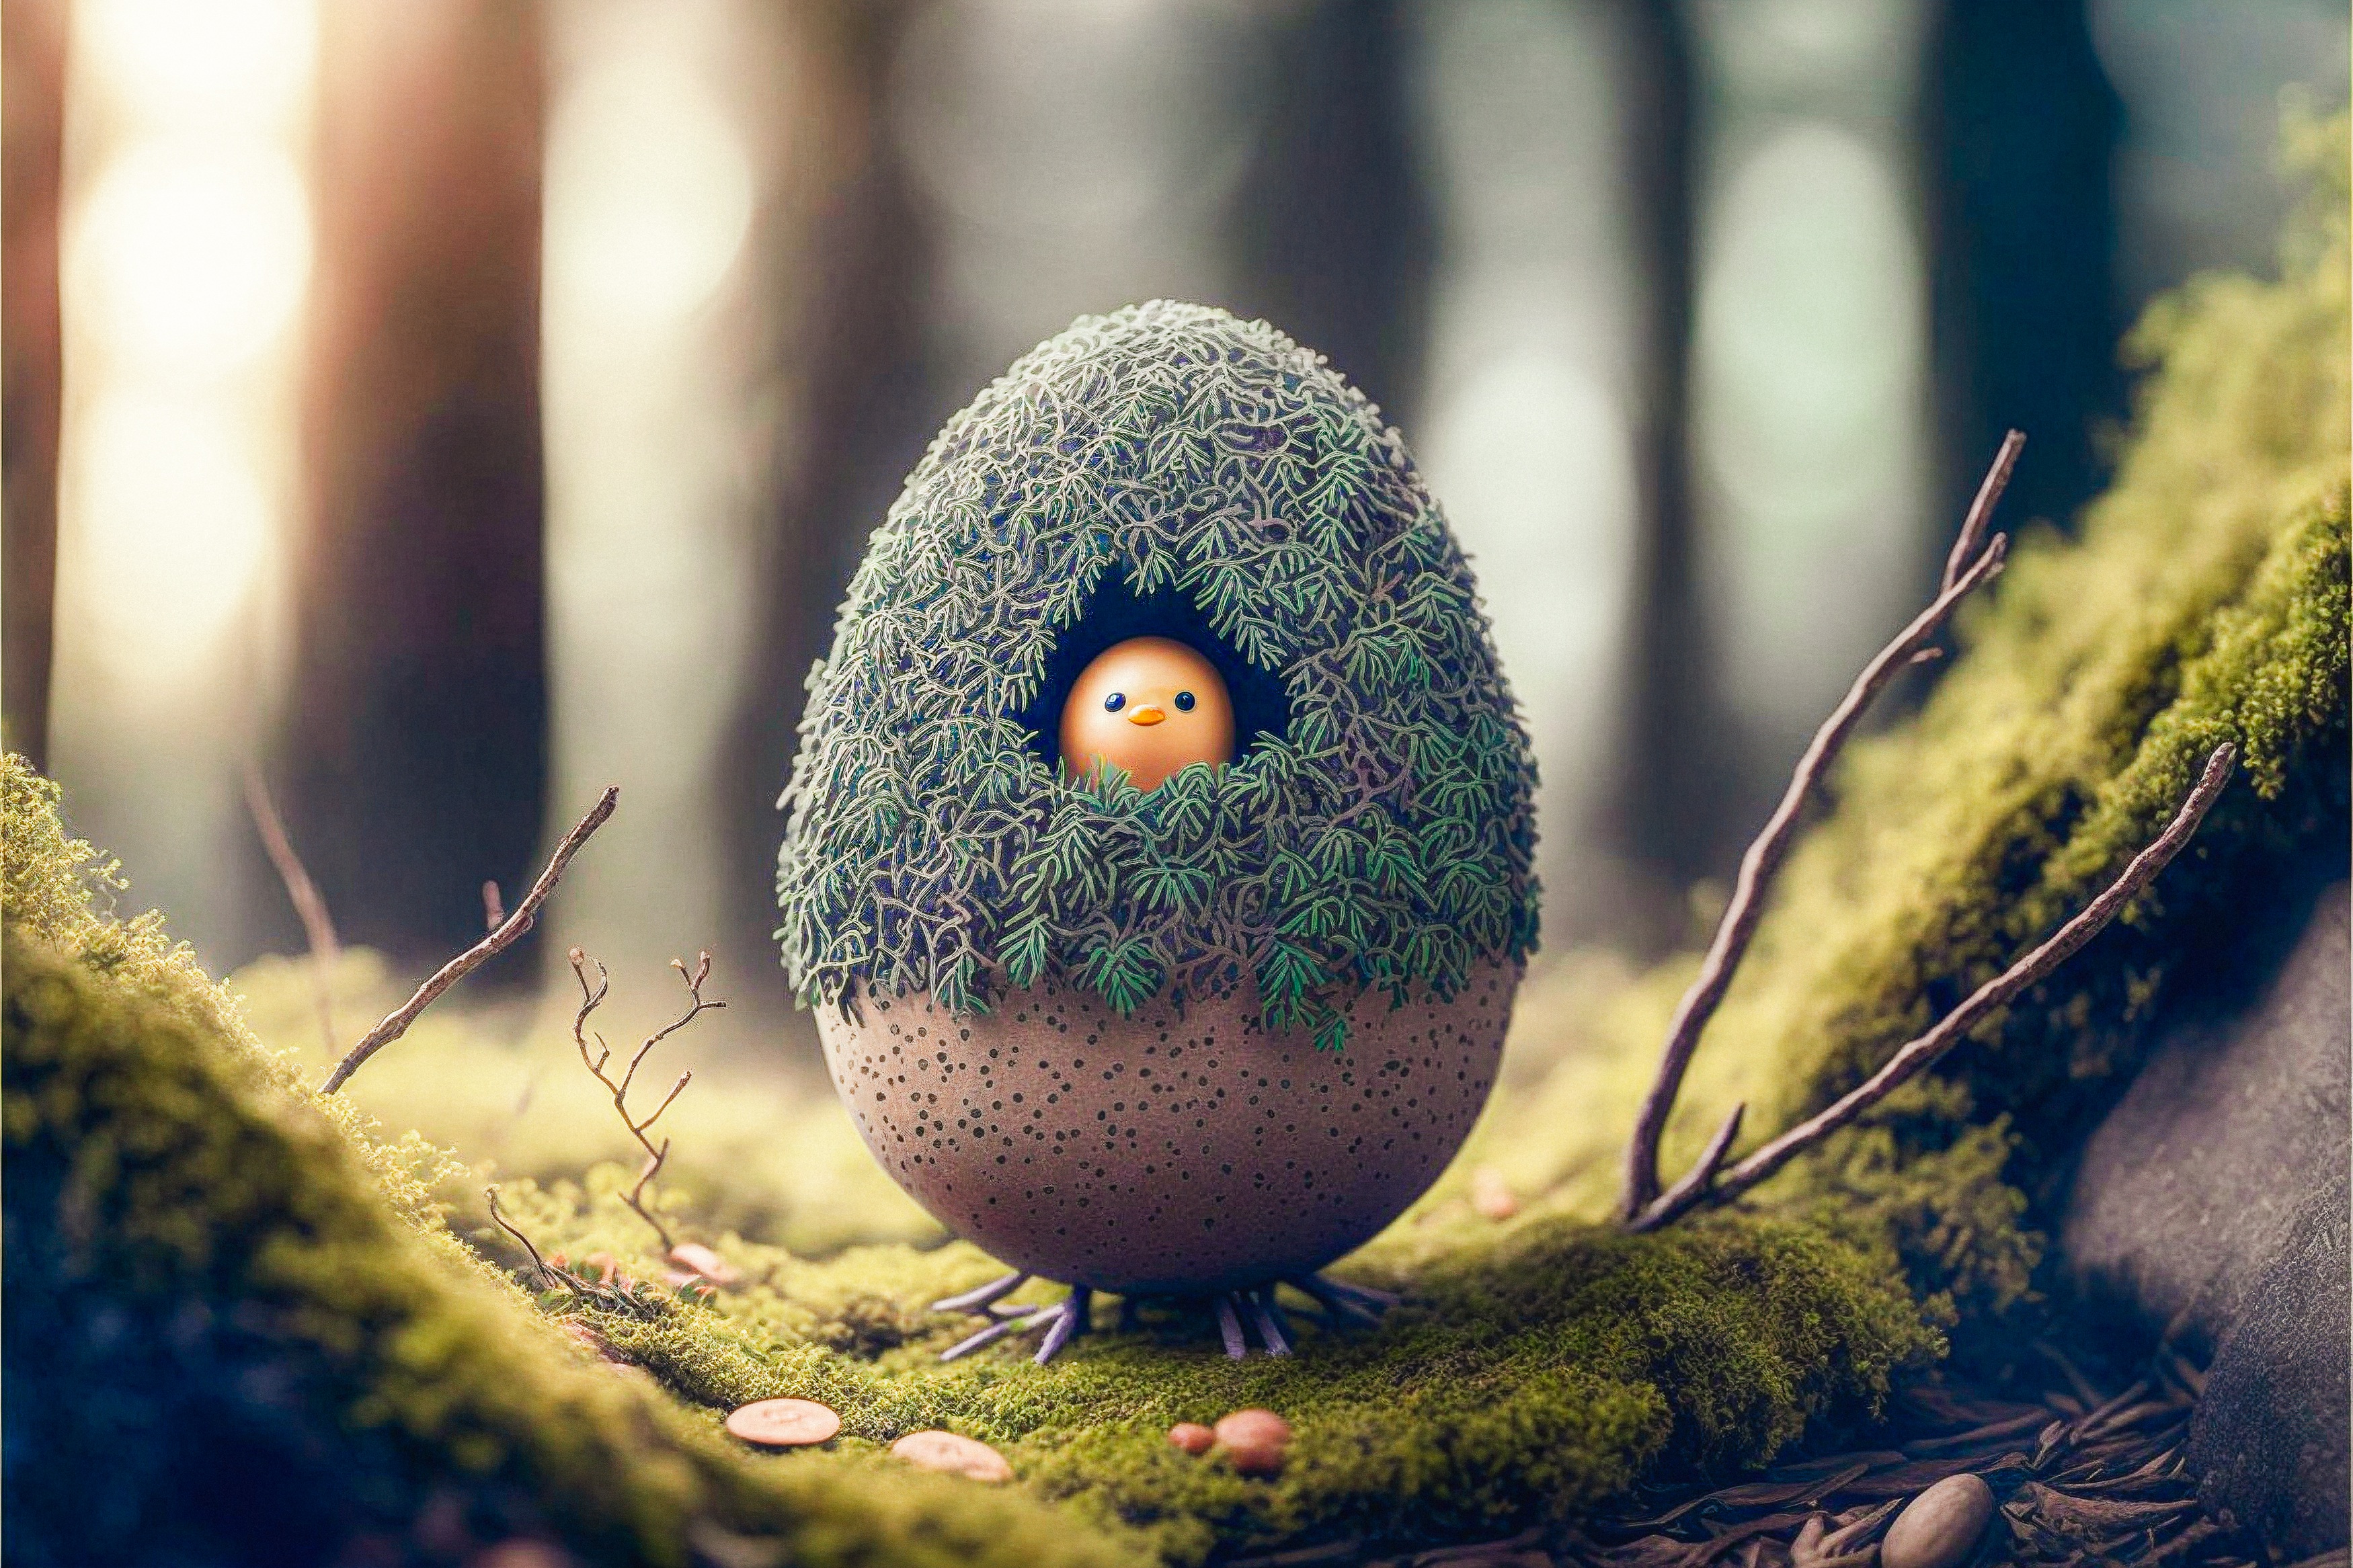
natural, eye, nature, flash photography, branch, plant, wood, natural landscape, People in nature, grass, terrestrial plant, eyelash, circle, twig, close up, macro photography, electric blue, forest, landscape, art, Environmental art, soil, wildlife, stock photography, still life photography, tree, sphere, visual arts, darkness, winter